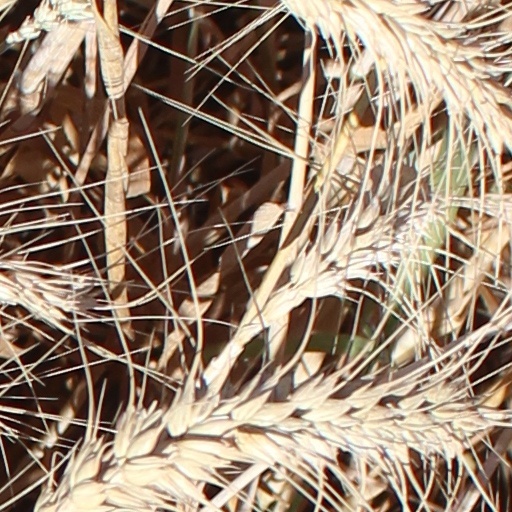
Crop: wheat